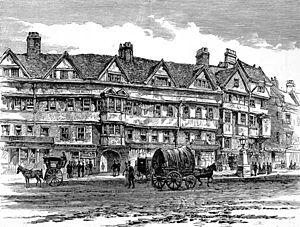
Staple Inn est un bâtiment de style Tudor situé côté sud de High Holborn Street dans la City, à Londres. Situé près de la station de métro Chancery Lane, il est utilisé comme lieu de rencontres de l'Institut et la Faculté des Actuaires. Il est le dernier survivant des Inns of Chancery. Il a été classé grade I en 1974.